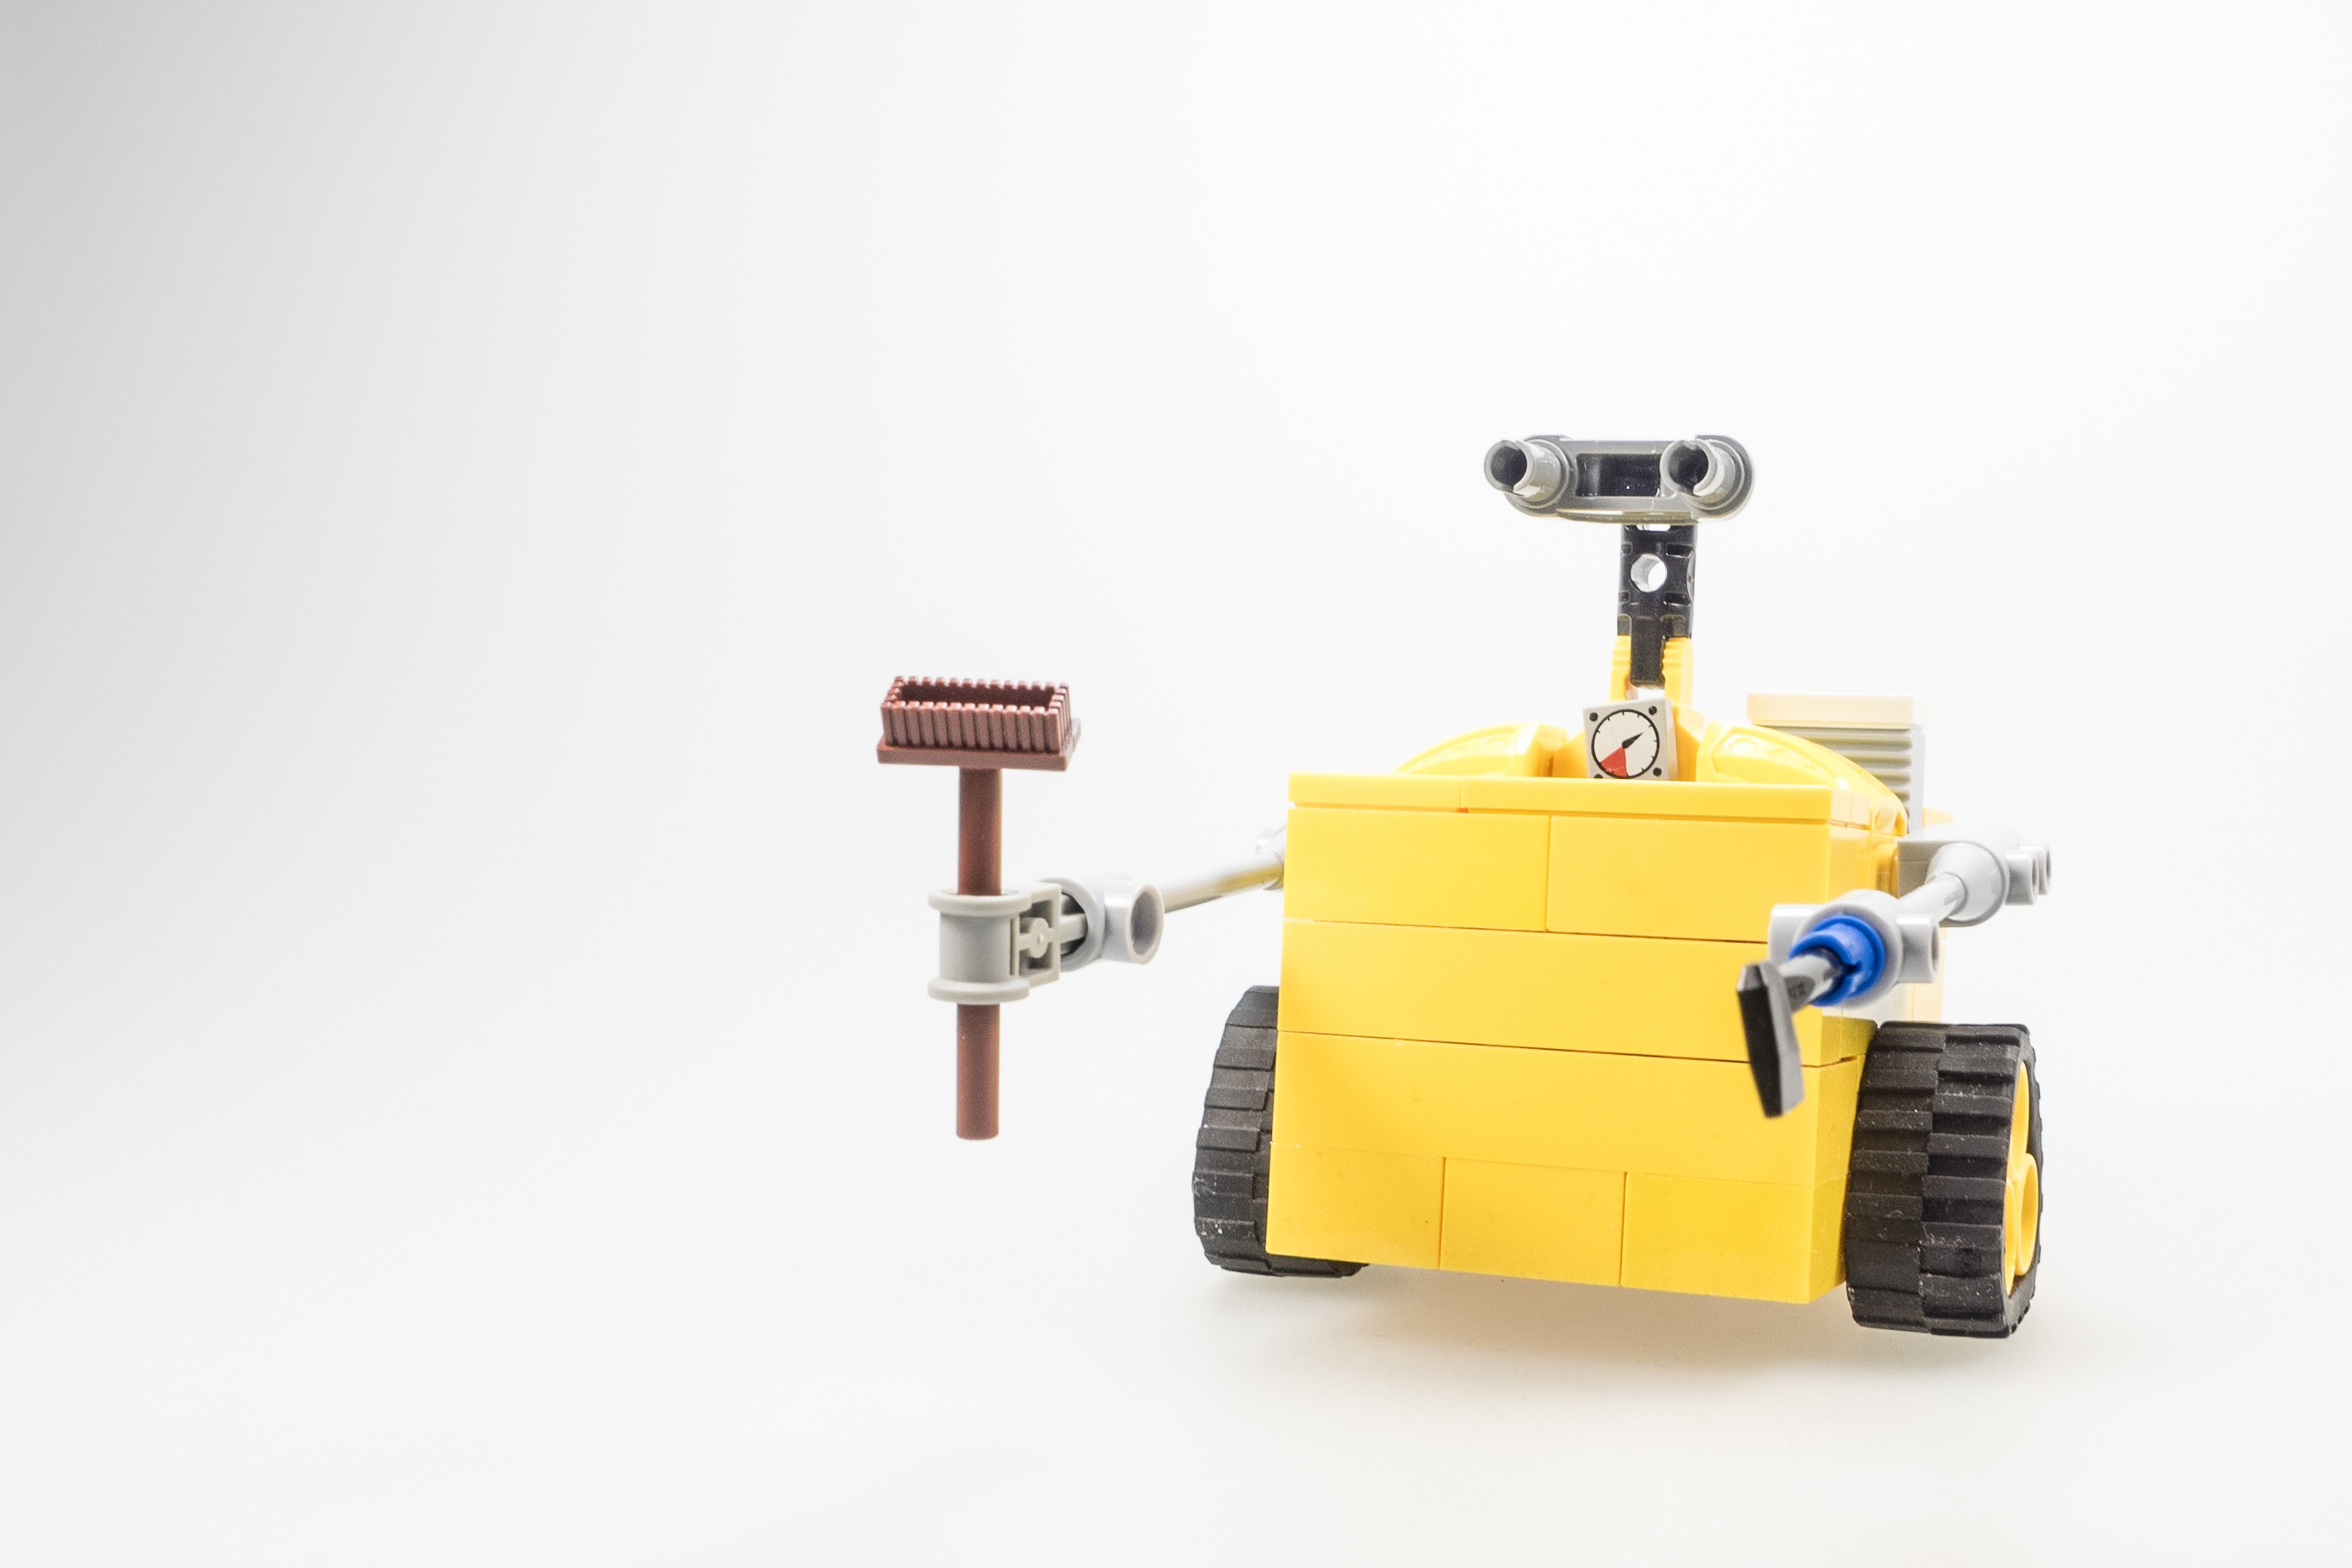
computer, machine, toy, product, figure, lego, robot, cult, artificial intelligence, construction equipment, controlled, wall e